Bro-country

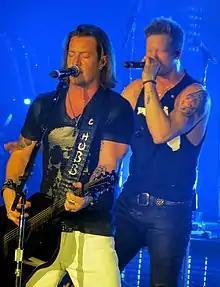
Florida Georgia Line whose hit song "Cruise" drew attention to the subgenre

Although elements of bro-country had been noted prior, such as in the Trace Adkins hit "Honky Tonk Badonkadonk", the genre began to gather steam in the early 2010s. The song that brought the movement to the attention of music journalists was the 2012 Florida Georgia Line song "Cruise". In 2014, "Cruise" became the best-selling digital country song of all time, with over 7 million copies sold in the US while also holding a then-record 24 weeks as the No. 1 Hot Country Song. According to Jody Rosen: "We may look back on 'Cruise' as a turning point, the moment when the balance of power tipped from an older generation of male country stars to the bros."